Hunter-gatherer

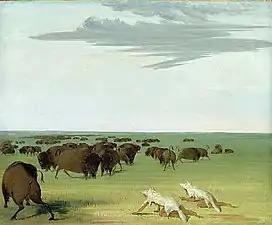
Bison hunt under the wolf-skin mask, George Catlin,

As the number and size of agricultural societies increased, they expanded into lands traditionally used by hunter-gatherers. This process of agriculture-driven expansion led to the development of the first forms of government in agricultural centers, such as the Fertile Crescent, Ancient India, Ancient China, Olmec, Sub-Saharan Africa and Norte Chico.